Paroedura vahiny

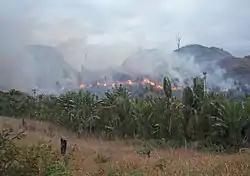
Illegal slash-and-burn practice in Madagascar.

Due to the extent of its range and that its population is unlikely to be declining very rapidly, "Paroedura vahiny" was assessed as Least Concern by the IUCN Red List in 2010. However, it was noted that more research is needed to determine the rate of its decline and that it may need to be reassessed. The dry forests this lizard relies on are threatened by logging, burning and farming, so the population may be severely fragmented.